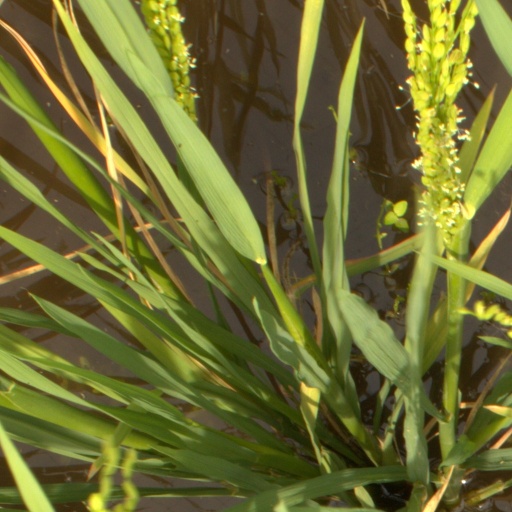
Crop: rice